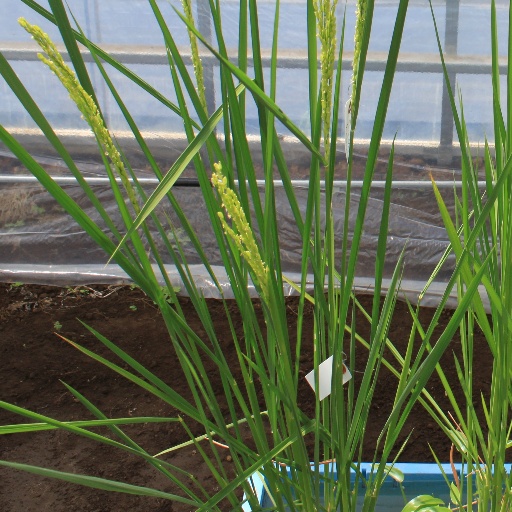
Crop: rice